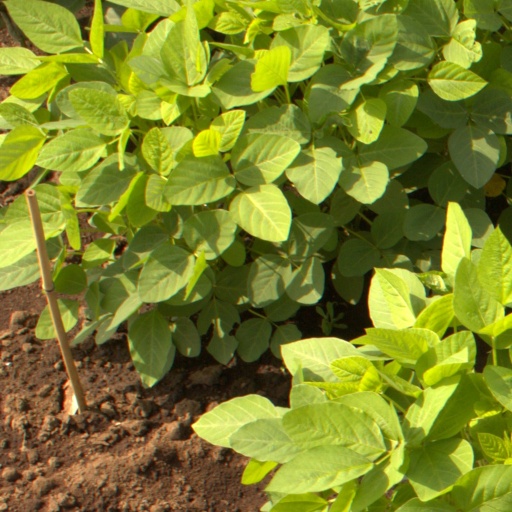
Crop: soybean